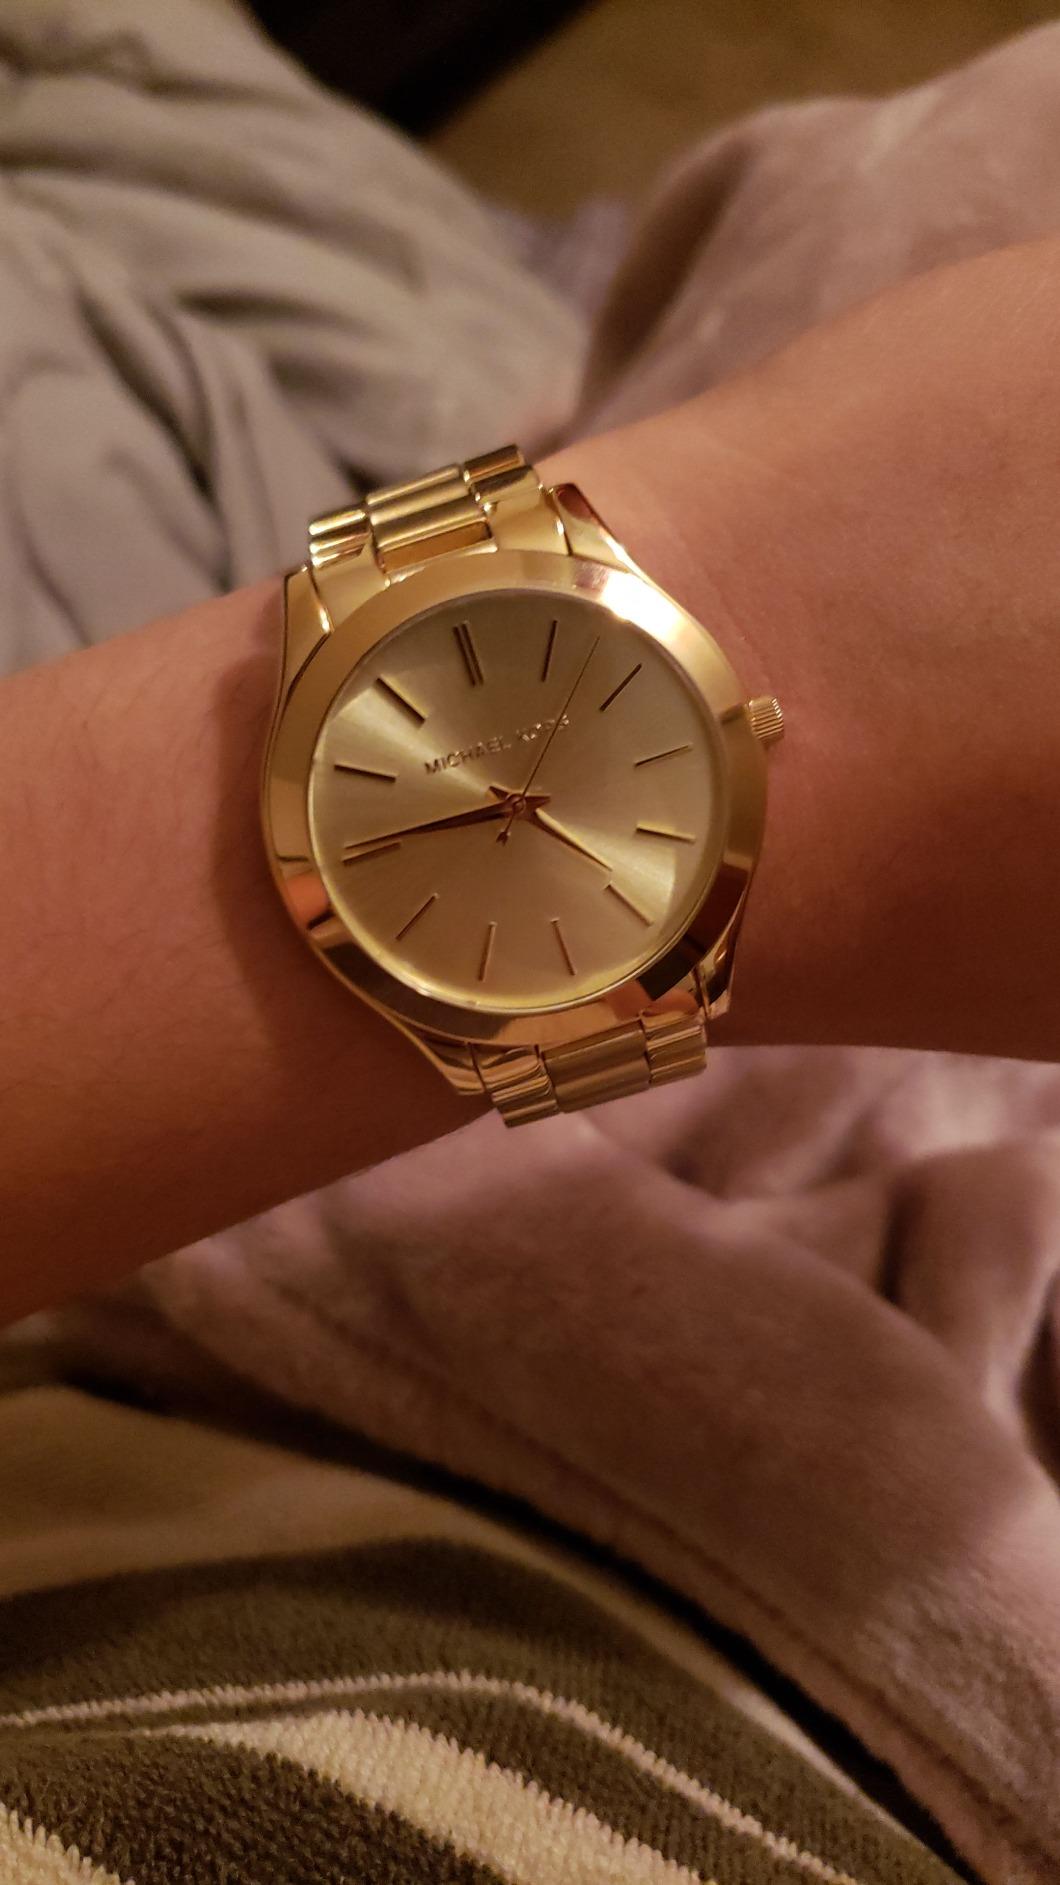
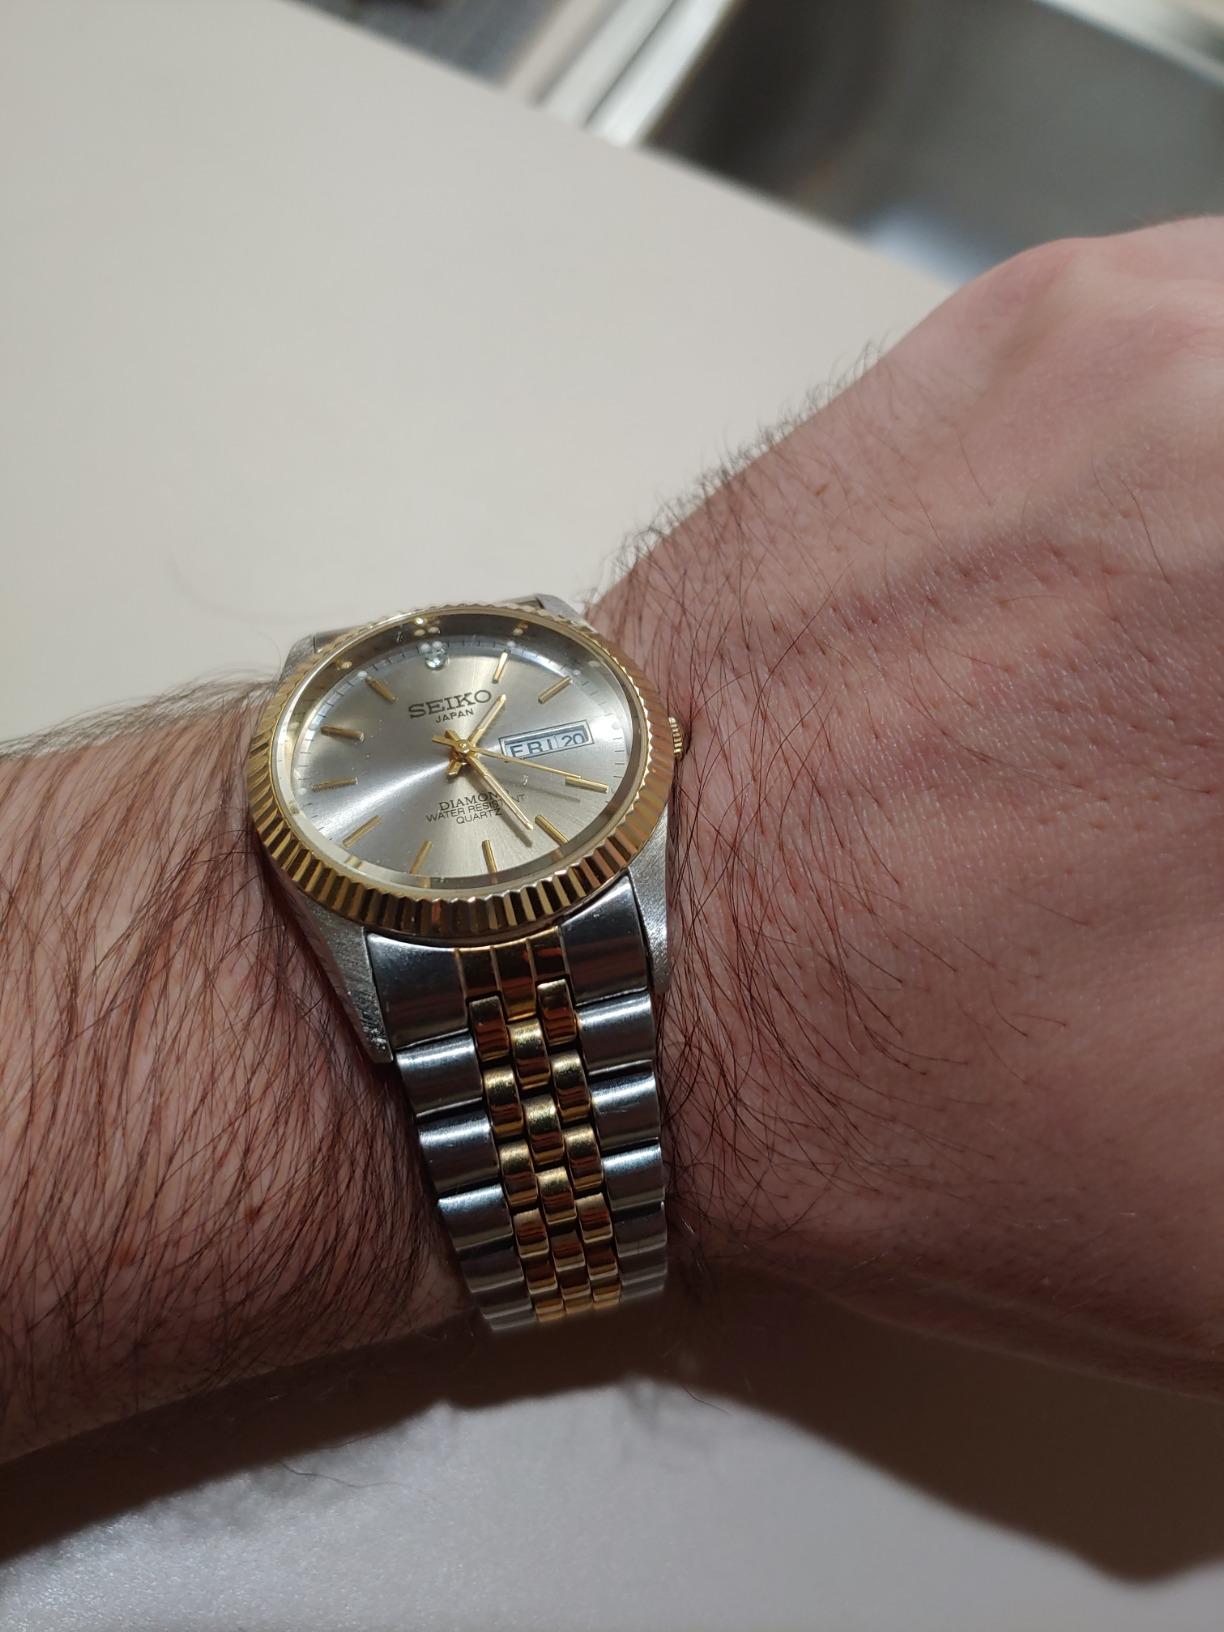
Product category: accessories_watch
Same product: no